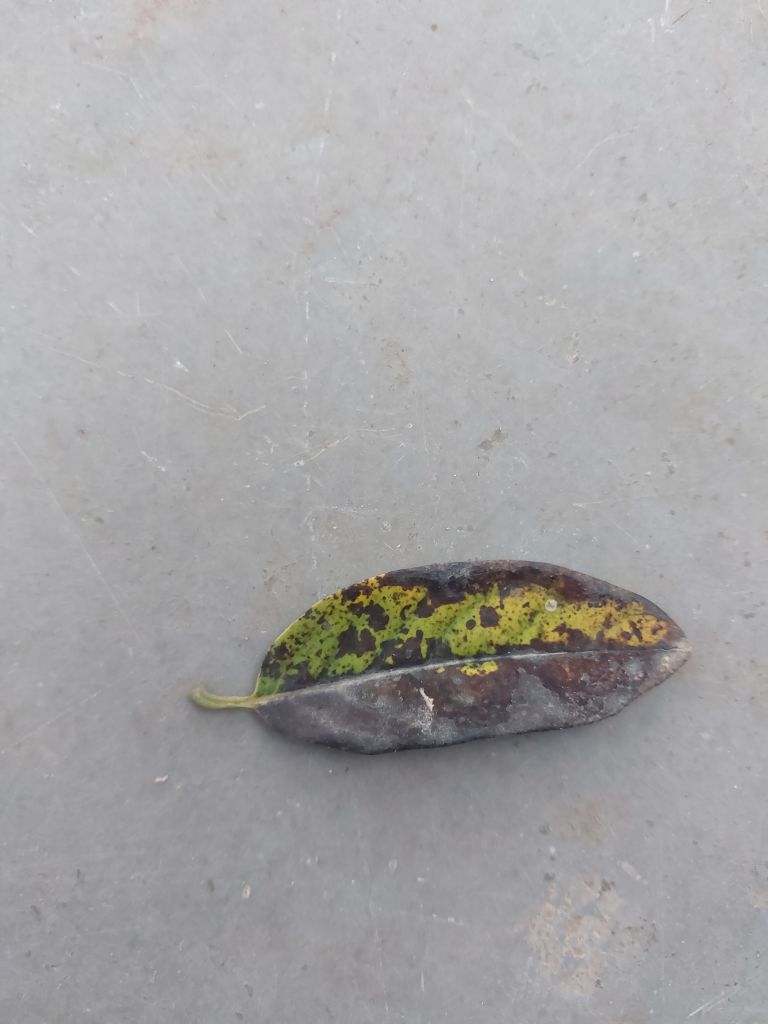
Disease label: Leaf spot on Leaves